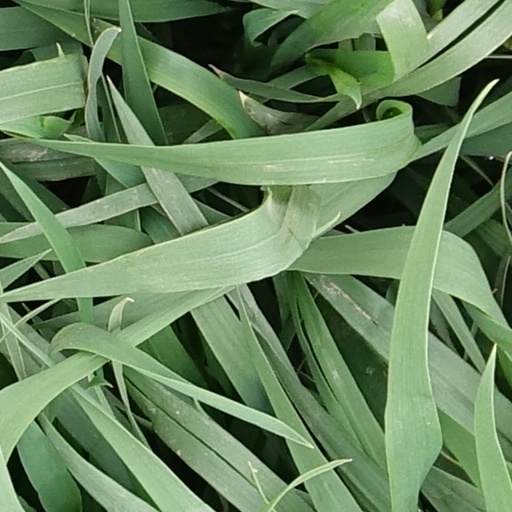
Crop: wheat